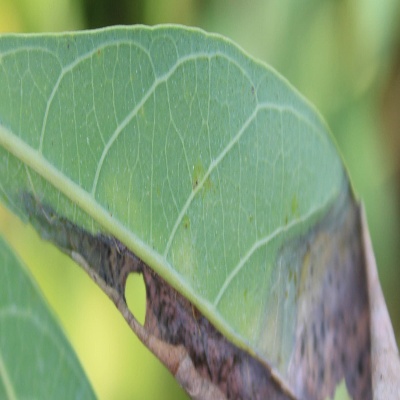
Crop: Cassava
Condition: bacterial blight